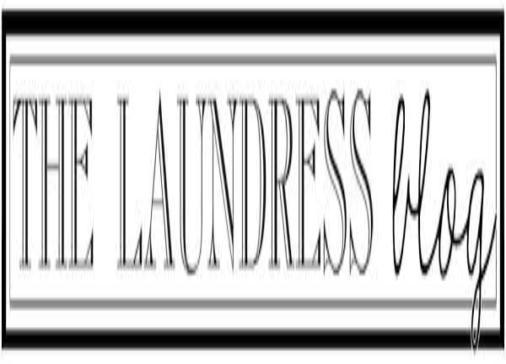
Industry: Necessities